Guy Wallace

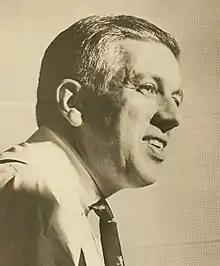
Guy Wallace around 1950

Guy Wallace (born Guy Charles Francis Faulds; 1913 – August 29, 1967) was a Chicago and New York radio personality.